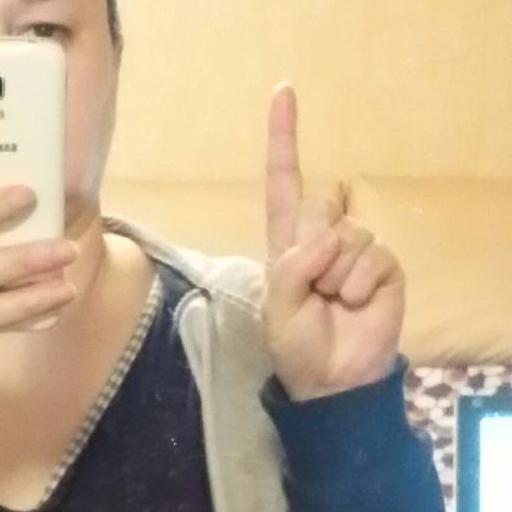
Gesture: one